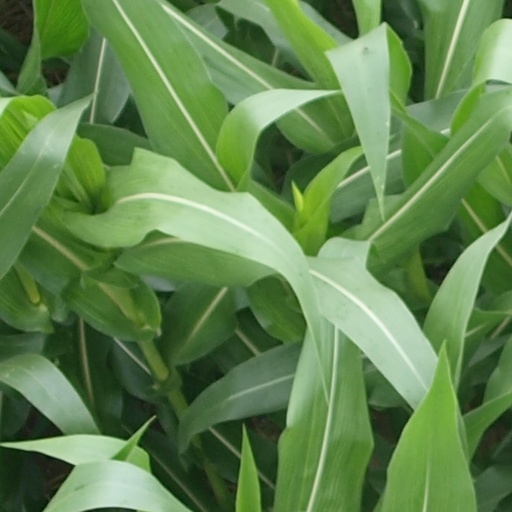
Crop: maize; corn